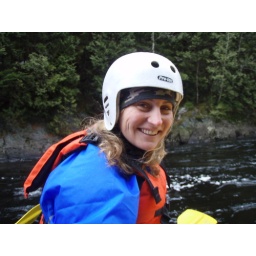
white water rafting in maine in april... brrrr!